William Thorne (philatelist)

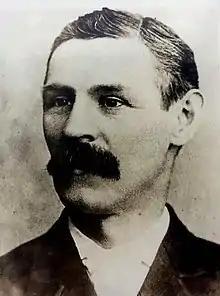

William Thorne (September 7, 1845 – January 19, 1907) was a wealthy American businessman and philatelist. In poor health, he retired early from the leather trade and began to collect postage stamps. He was one of the founders of the Philatelic Society of New York and the second president of the Collectors Club of New York. He was the owner of the unique block of four of the 1869 24¢ United States stamps with inverted center. He sold his collection but restarted in order to provide a distraction from his poor health. He died in 1907 after three operations for what was thought to be throat cancer.